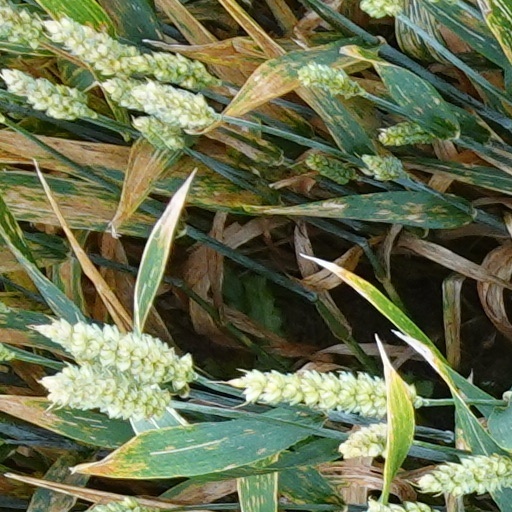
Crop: wheat